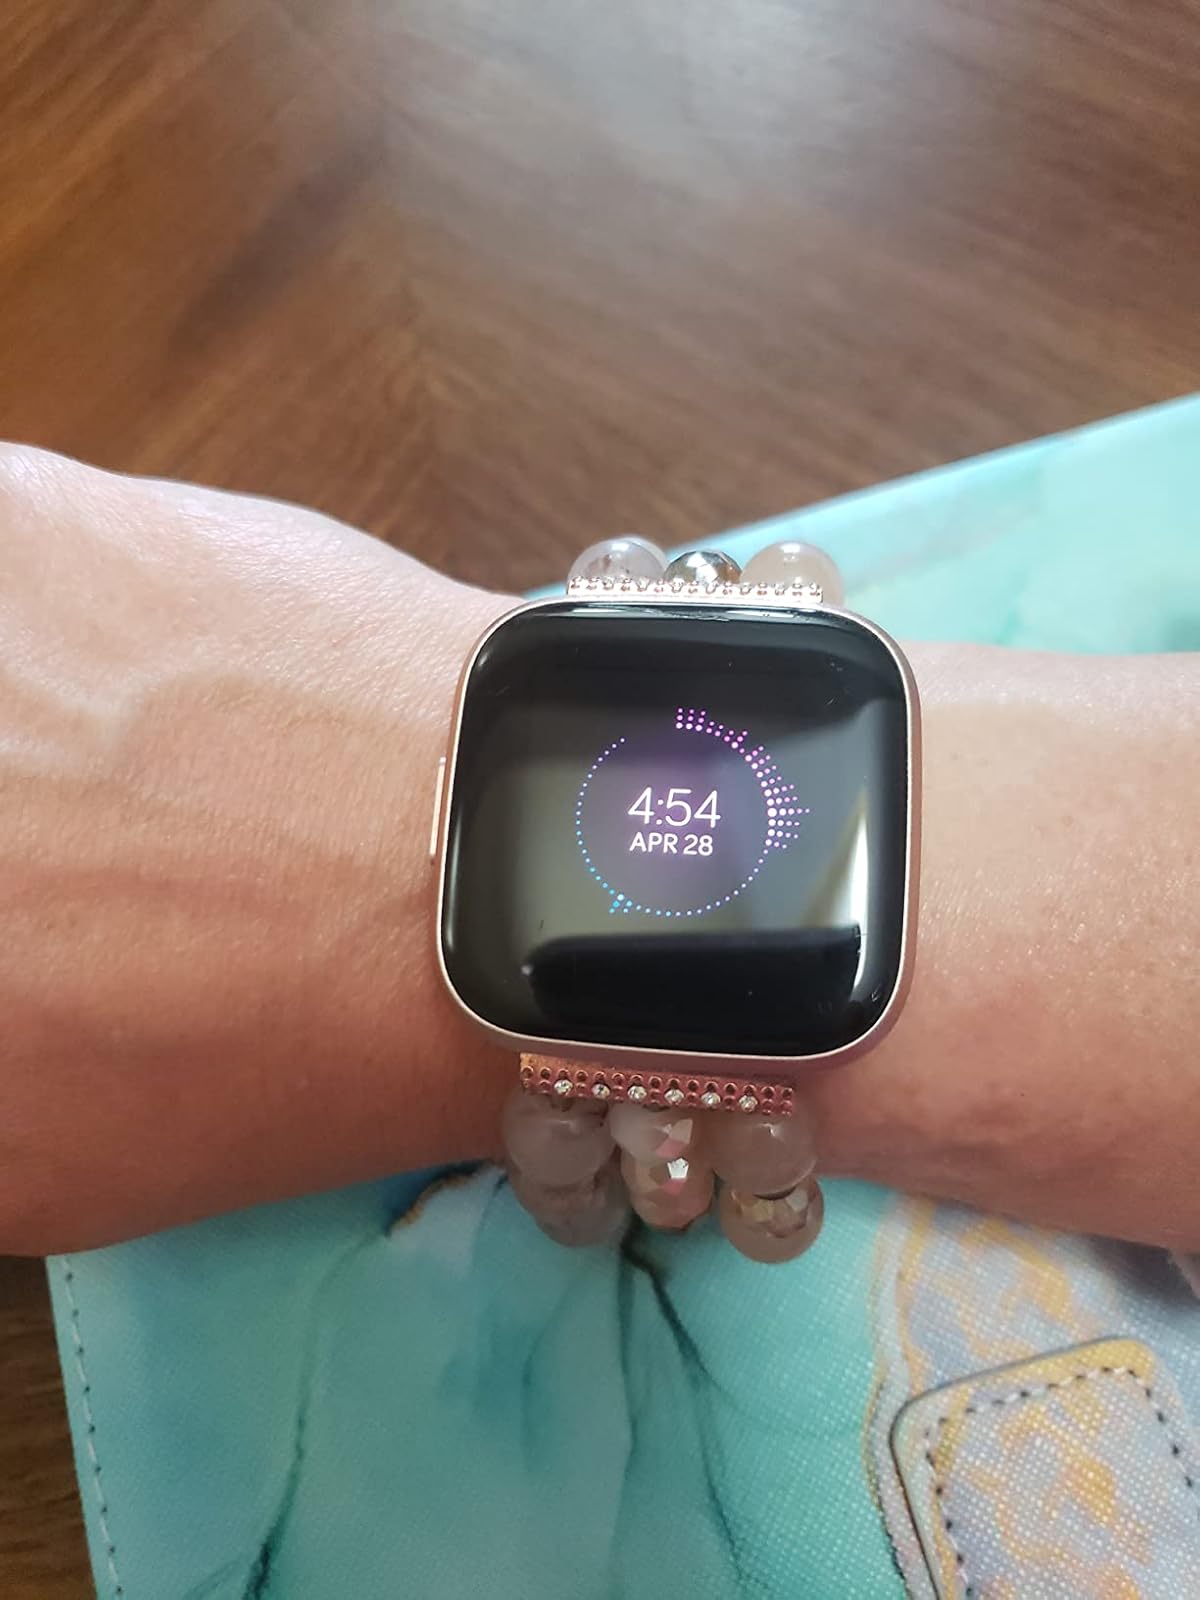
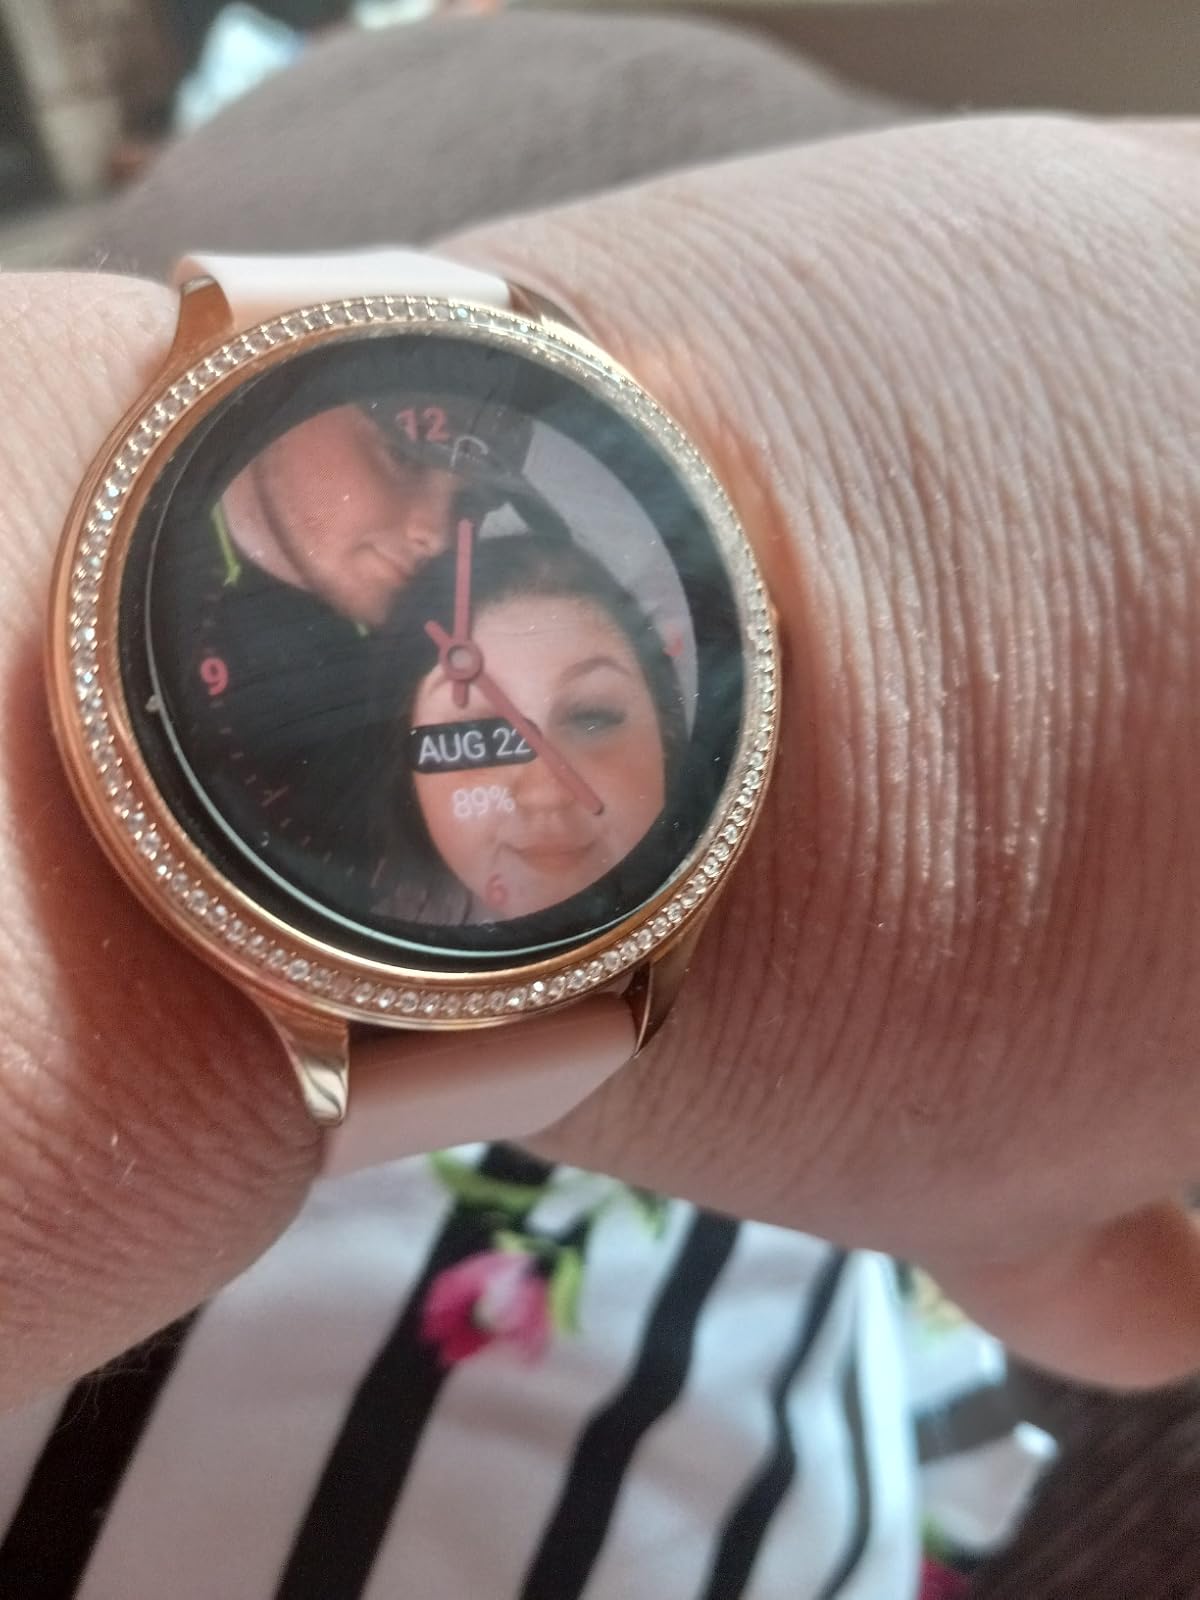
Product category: smartwatch
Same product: no